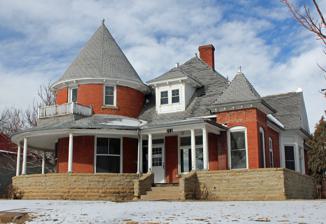
Building: Aultman House
Country: United States of America
Year built: 1905
United States historic place Aultman House U.S. National Register of Historic Places Location 711 Colorado Ave., Trinidad, Colorado Coordinates 37°10′31″N 104°30′59″W / 37.17528°N 104.51639°W / 37.17528; -104.51639 Area less than one acre Built 1905 Built by Crouch & Smith Architectural style Queen Anne NRHP reference No. 07000673 Added to NRHP July 11, 2007 The Aultman House , at 711 Colorado Ave. in Trinidad, Colorado , was built in 1905.  It was listed on the National Register of Historic Places in 2007. It is a one-and-a-half-story Queen Anne -style house, one of three Queen Annes at the intersection of Colorado Ave. and Willow St. in Trinidad. It was home of Oliver E. Aultman (1866-1953), a commercial photographer who was a 'pioneer Trinidad photographer'. See also Aultman Studio National Register of Historic Places listings in Las Animas County, Colorado References